Regional Greenhouse Gas Initiative

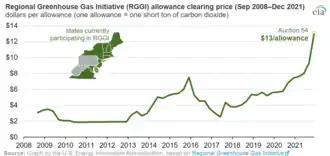
Quarterly clearing price, 2008–2021

The first pre-compliance auction of RGGI CO allowances took place in September 2008. Regional auctions are held on a quarterly basis and are conducted using a sealed-bid, uniform price format. Since 2008, the RGGI states have held 54 auctions generating over $4.7 billion in proceeds. Auction clearing prices have ranged from $1.86 to $13.